Hathni Kund Barrage

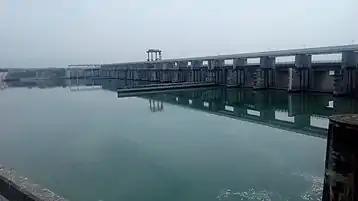

The Hathni Kund is a concrete barrage located on the Yamuna River in Yamuna Nagar district of Haryana state, India. It was constructed between October 1996 and June 1999 for the purpose of irrigation. It replaced the Tajewala Barrage downstream which was constructed in 1873 and is now out of service. The barrage diverts water into the Western and Eastern Yamuna Canals. The small reservoir created by the barrage also serves as a wetland for 31 species of waterbird.